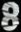
Number: 8